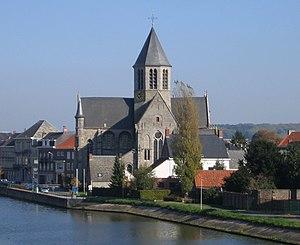
Audenarde est une ville néerlandophone de Belgique, située en province de Flandre-Orientale.